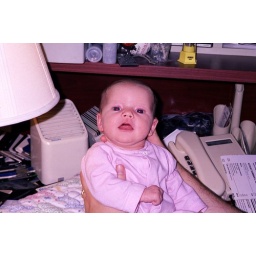
Natasha sitting on the computer desk beside daddy